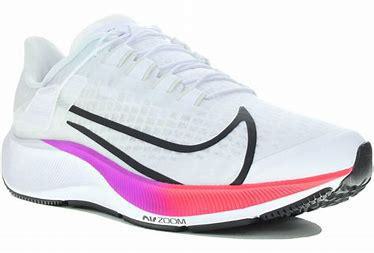
Brand: Nike
Model: Pegasus 41